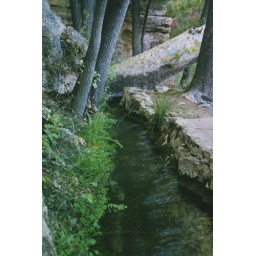
Canal dug by indigenous people, using the water in the sink to irrigate.